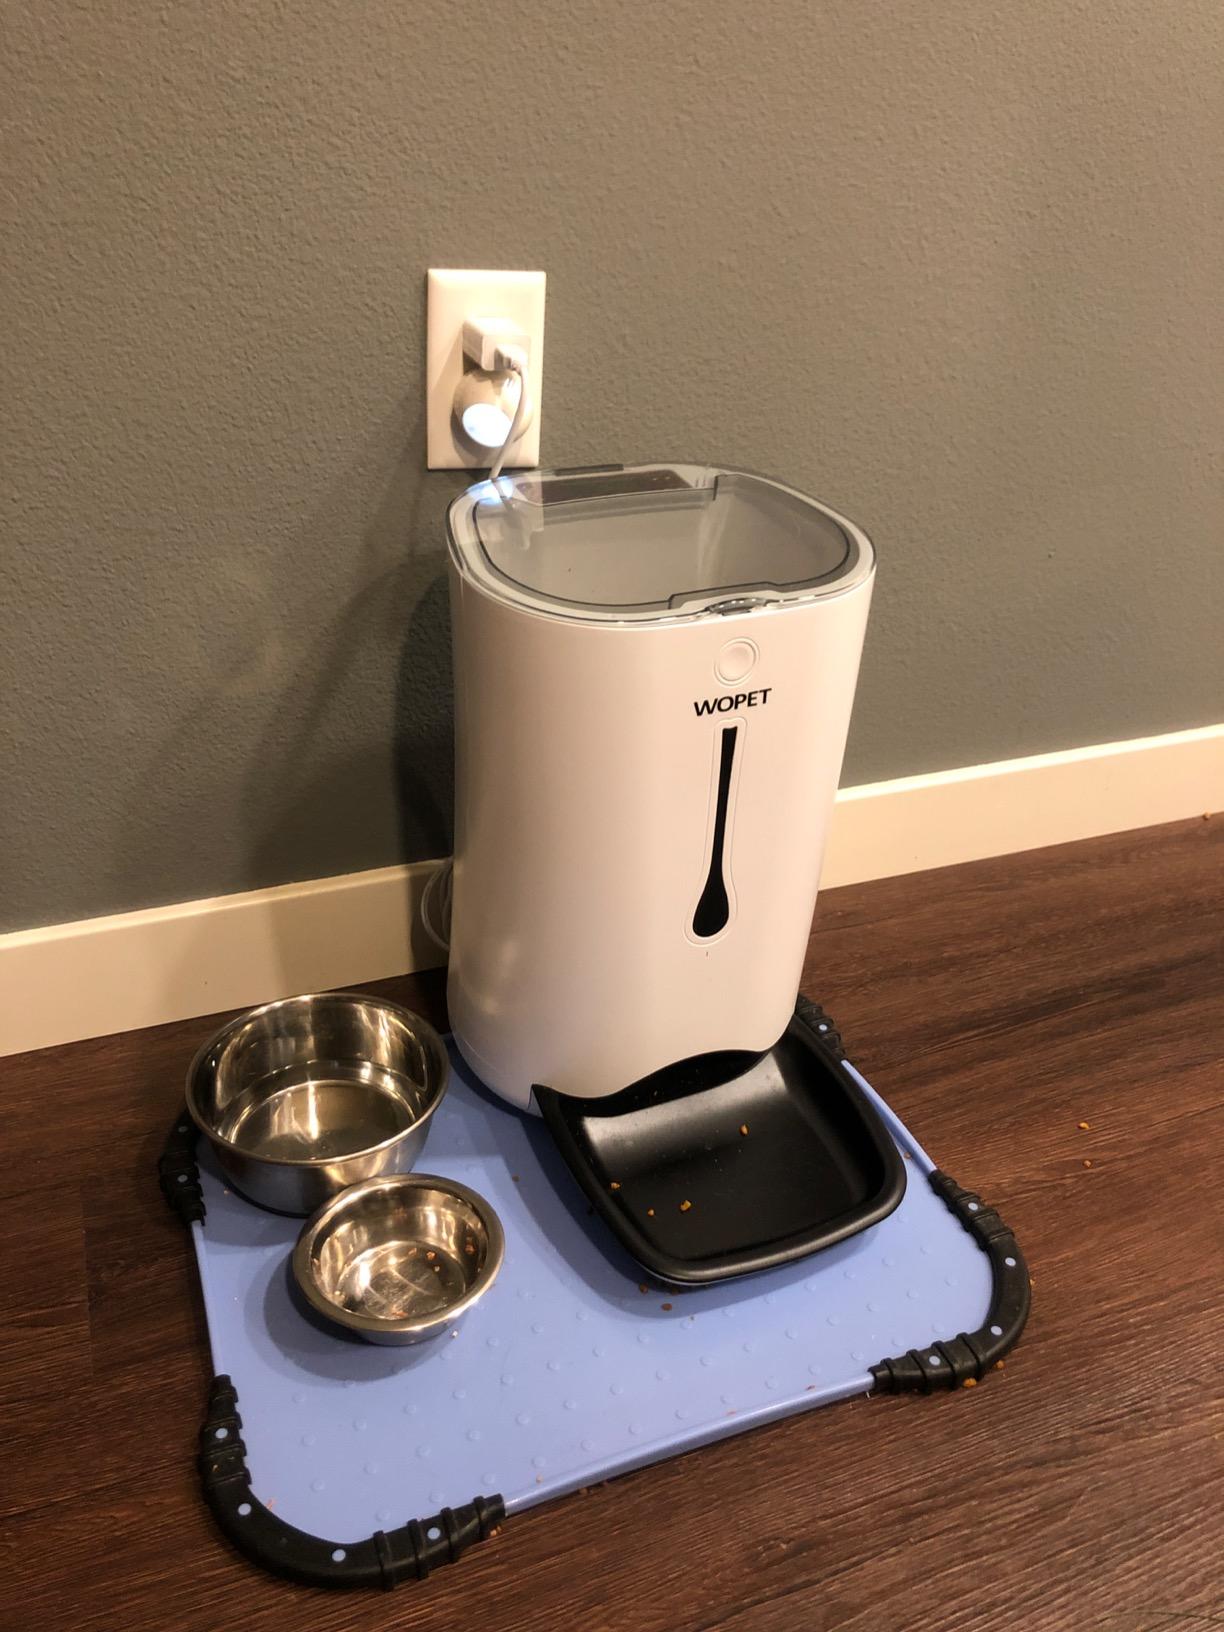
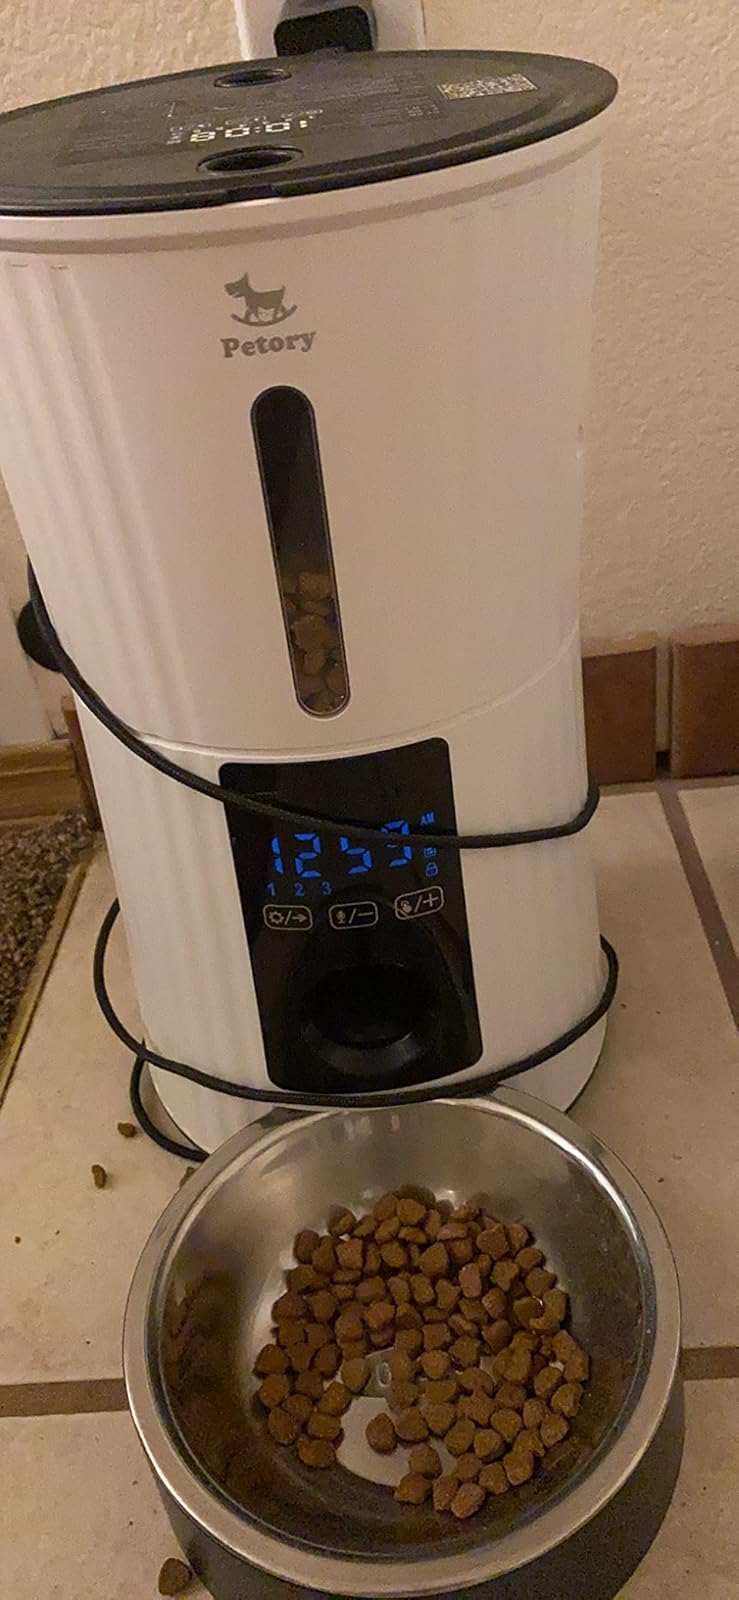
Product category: items_feeder
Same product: no